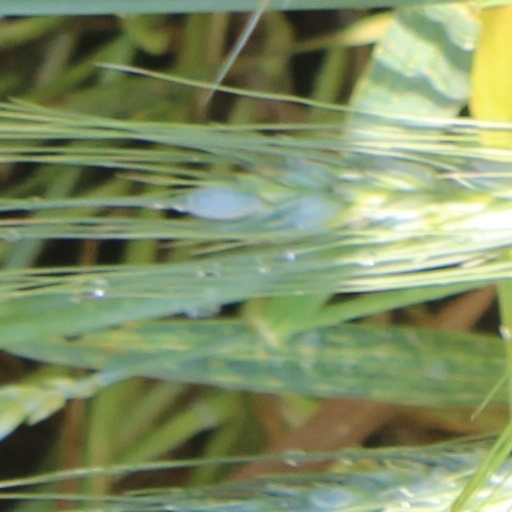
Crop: wheat